Altar cruet

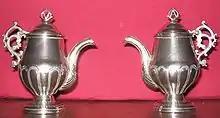
Altar cruets in San Pedro church (Ayerbe, Spain)

An altar cruet or mass cruet is a small jug used in mass to carry the water or wine that are used in the consecration. The current cruets have replaced the old amphoras that, with the name of hama or amula, were used to receive and carry the chalices of the wine that the faithful offered at Mass. Often they were richly decorated metal jugs. Others were made of glass or clay. The reduced form of the present cruets dates, at least, from the 12th century.